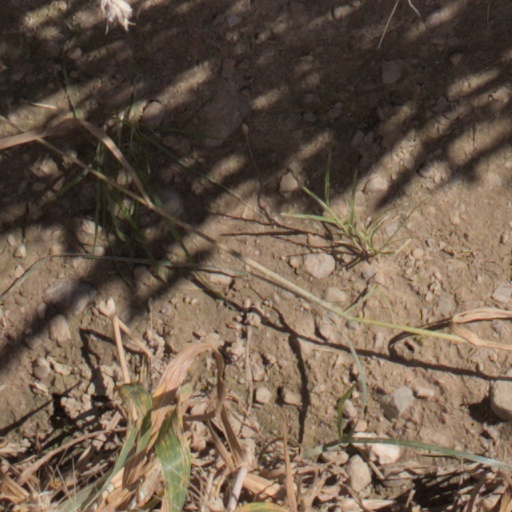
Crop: wheat